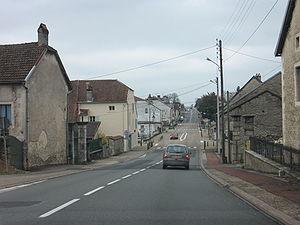
Vaux-sous-Aubigny est une ancienne commune française située dans le département de la Haute-Marne, en région Grand Est. Vaux-sous-Aubigny intégrait les communes voisines d'Aubigny-sur-Badin et Couzon-sur-Coulange. Elle est, depuis janvier 2016, partie intégrante de la commune nouvelle Le Montsaugeonnais.